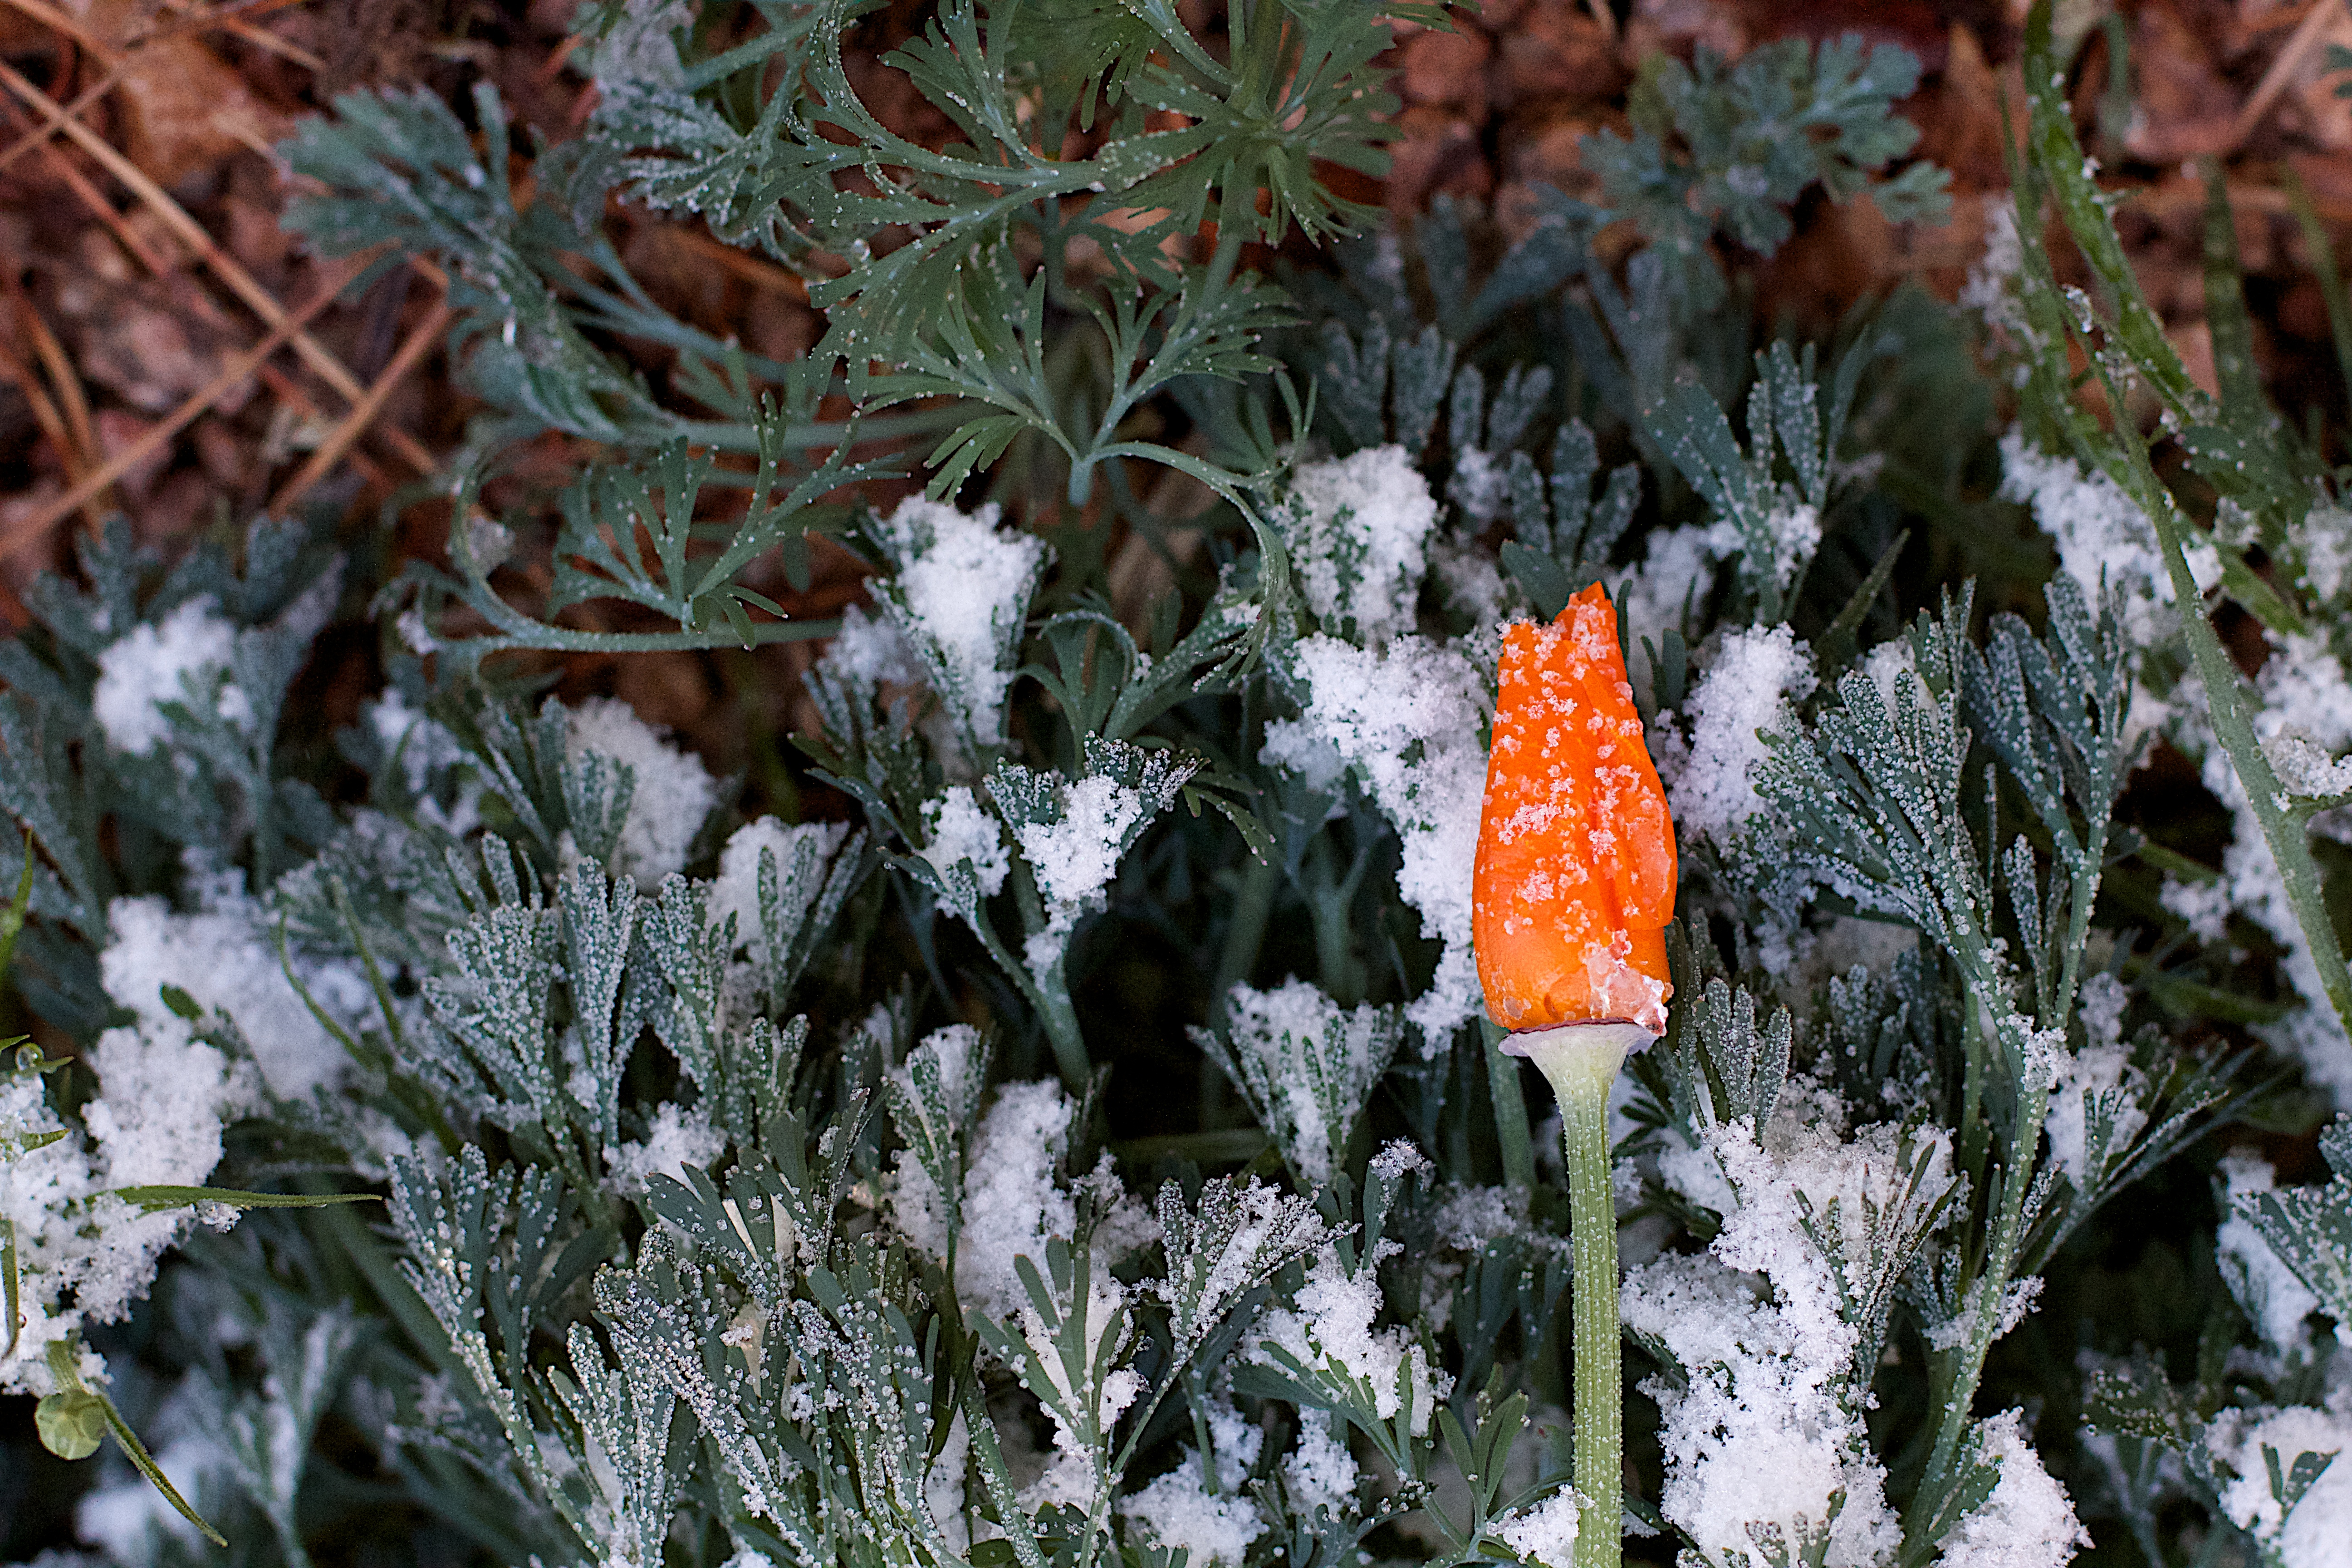
tree, nature, snow, winter, plant, leaf, flower, frost, autumn, botany, garden, flora, season, wildflower, macro photography, flowering plant, land plant